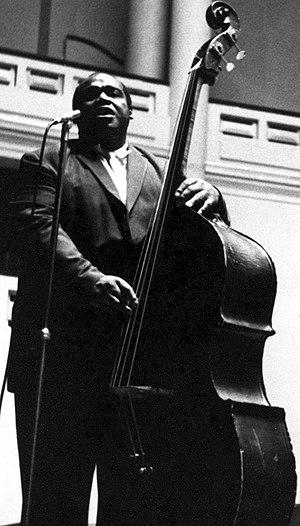
En concert à Bruxelles (American Folk Blues Festival) en 1963
William James « Willie » Dixon était un musicien, contrebassiste, compositeur, arrangeur, producteur et chanteur de blues américain. Son influence artistique chez Chess Records, autant que son rôle au début de la carrière de Chuck Berry et de Bo Diddley, ont été prépondérants. Par ses multiples talents, il a largement contribué à façonner une bonne partie du Chicago blues de l’immédiate après-guerre.